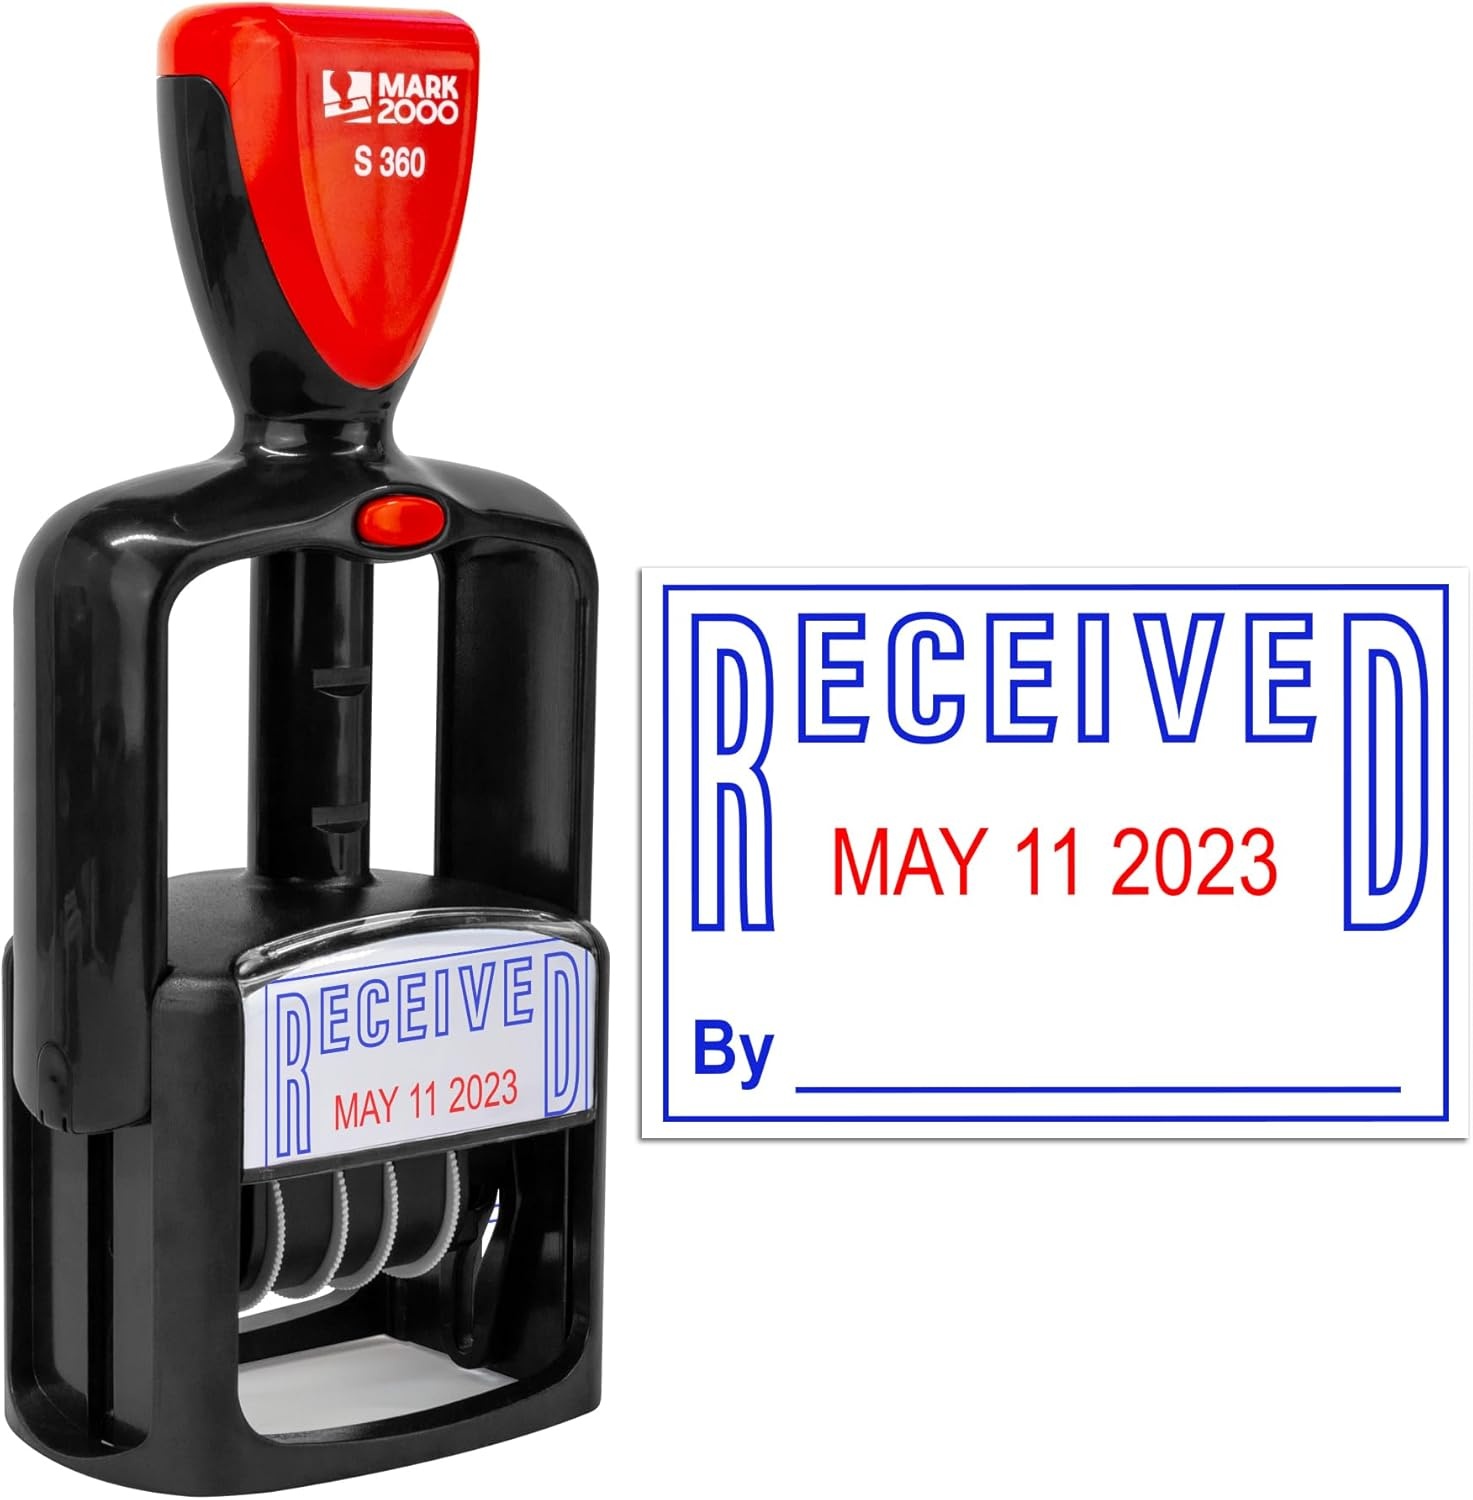
Self-Inking Rubber Date Office Stamp with Received Phrase - Blue Ink & Date Red Ink - 12-Year Band
About this item Shield band - fingers never get dirty from ink 12 Year band! - over 10 years guaranteed (Other similar models have only six years) Good for thousands of impressions - Pad can be re-inked or changed 1 3/4" x 1 1/8" impression area Wheels rotate easily and smoothly
Brand: Mark2000
Category: Office Supplies > Office Instruments > Office Stamps > Date Stamps